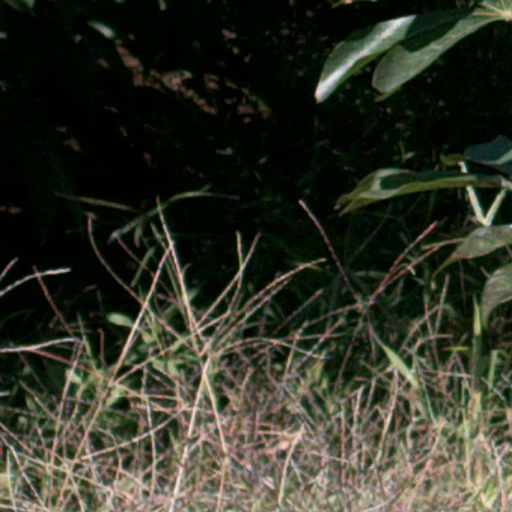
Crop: cassava